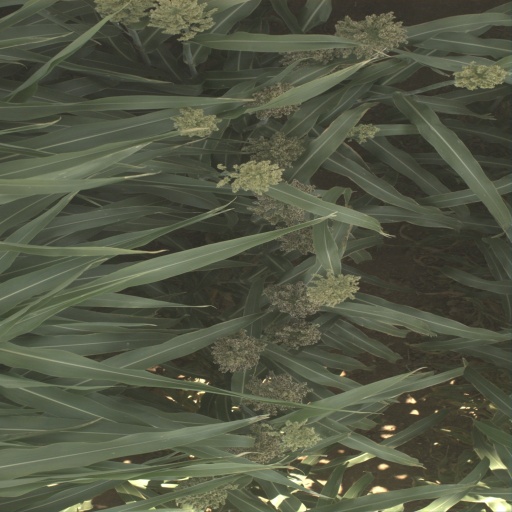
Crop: sorghum